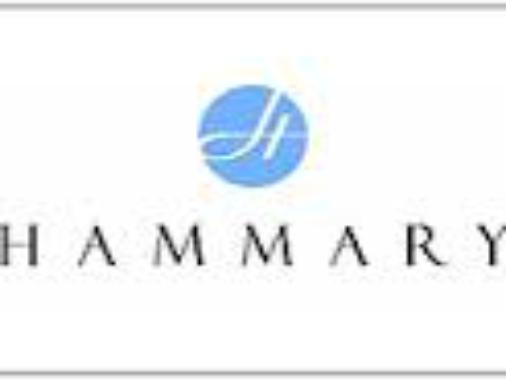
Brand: Hammary
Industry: Clothes